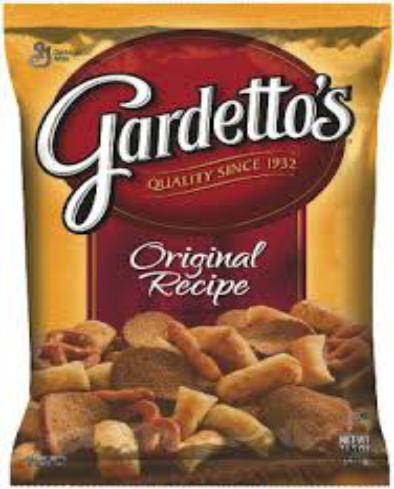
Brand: Gardetto's
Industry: Food